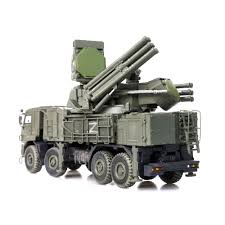
Label: Air Defense